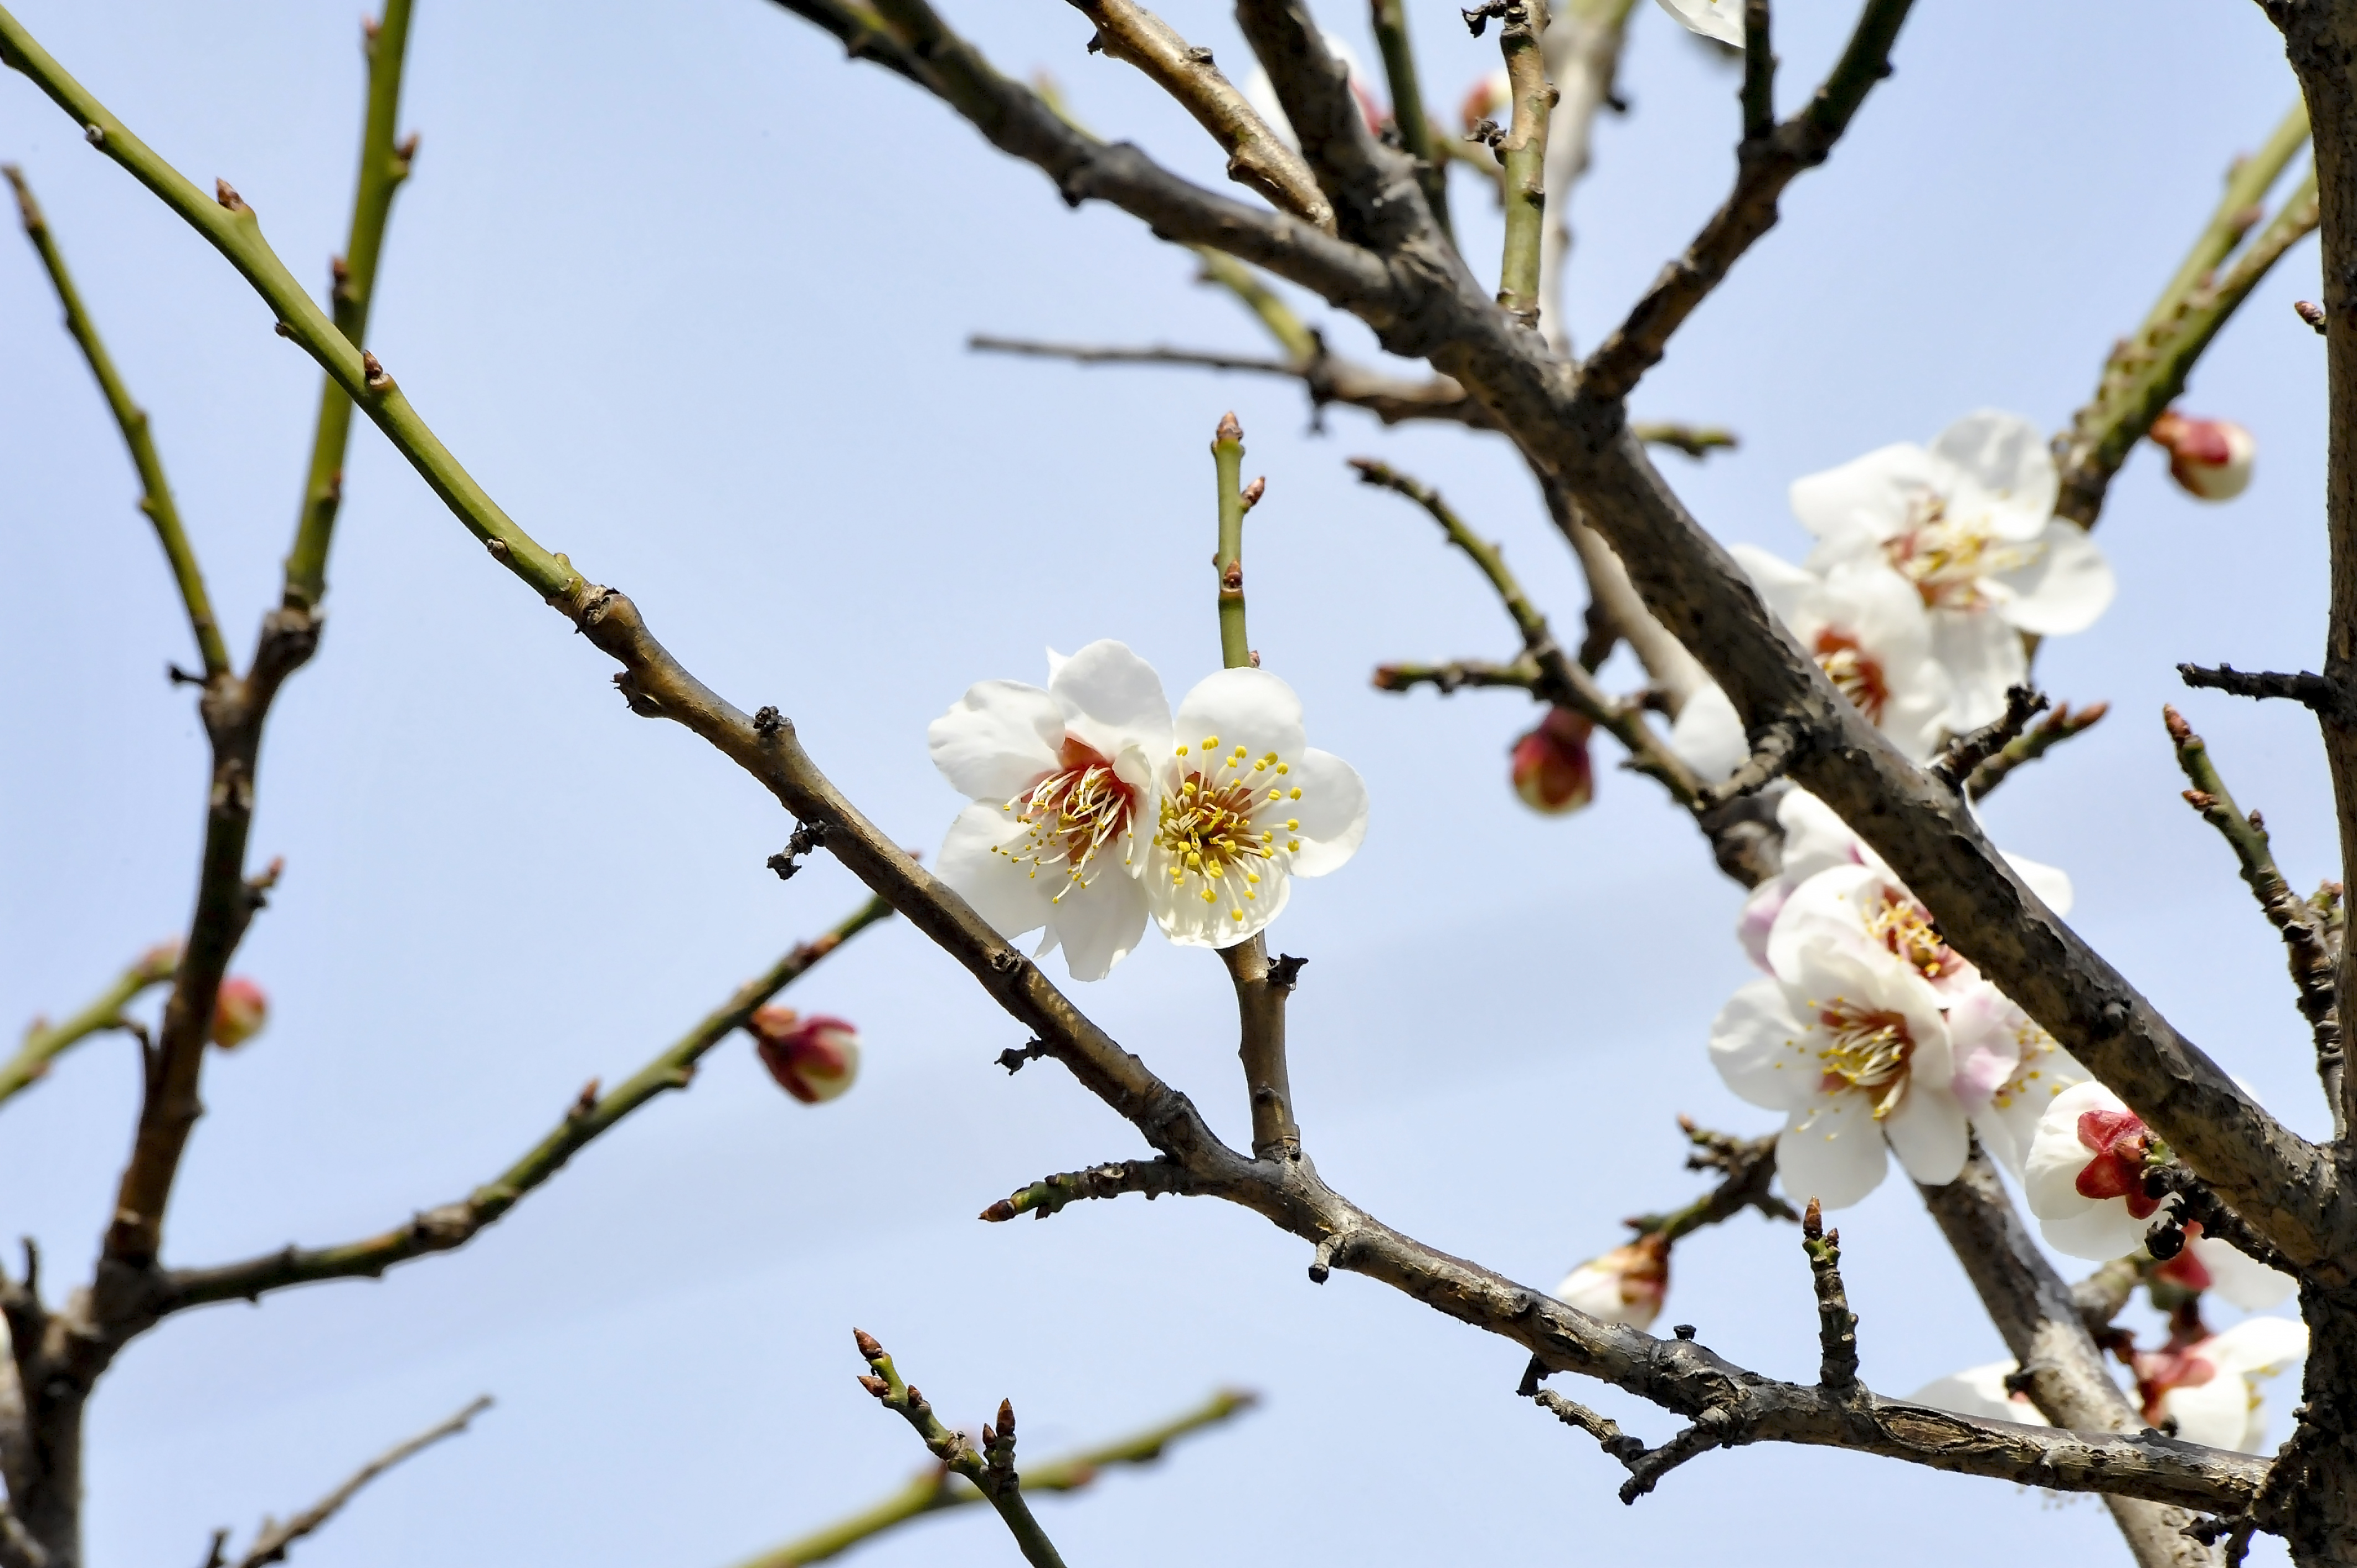
bee, branch, flower, spring, tree, twig, plant, blossom, woody plant, flowering plant, petal, prunus